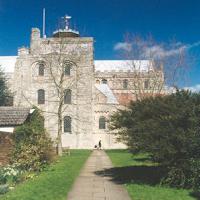
Weather: sun or clear